Grand Isle, Louisiana

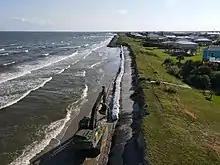
The Louisiana National Guard and local and state agencies reinforce the exposed Burrito Levee in preparation for hurricanes Marco and Laura in 2020.

In 2010, the United States Army Corps of Engineers installed an artificial levee along the island's southern coast that cost $ and measures long, tall, and wide. The core of the levee consists of an geotextile tube core that gives the levee its nickname of the "Burrito Levee". The tube is filled with of sand pumped from the gulf floor. In 2017, Jefferson Parish declared a state of emergency over the levee's disrepair and exposed core. The levee has been damaged by multiple storms, including Tropical Storm Cristobal and Hurricane Zeta in 2020 and Hurricane Ida in 2021.